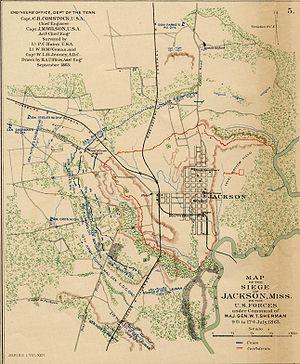
L'expédition de Jackson s'est déroulée à la suite de la reddition de Vicksburg, Mississippi en juillet 1863. Le major général de l'Union William T. Sherman commande l'expédition pour disperser les efforts de secours du général Joseph E. Johnston dans la région de Vicksburg.